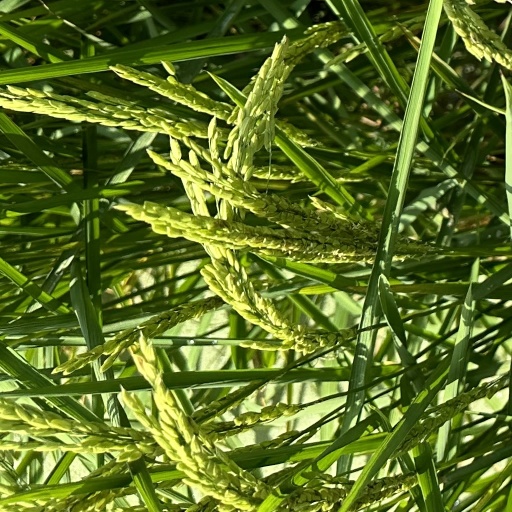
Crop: rice